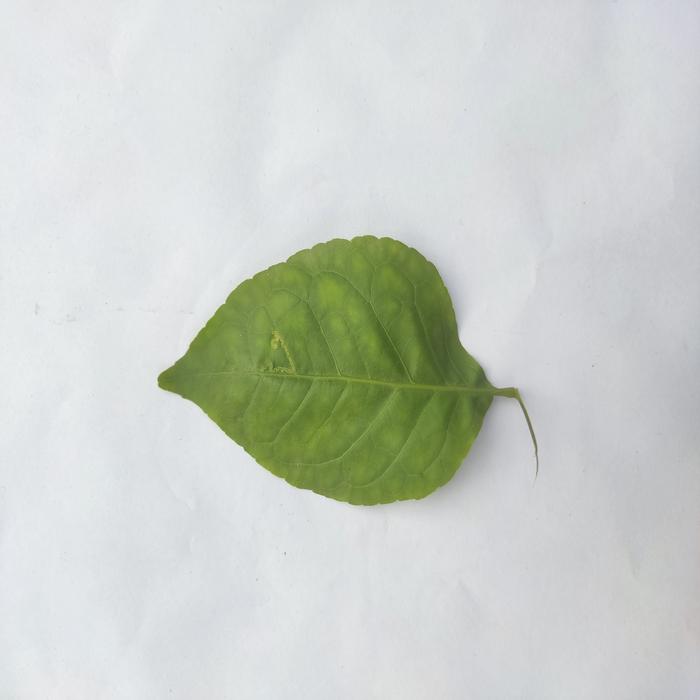
Crop: Aegle Marmelos
Leaf condition: Leaf_Spot